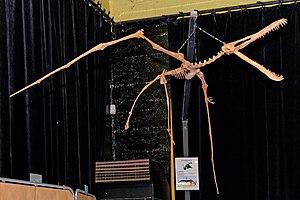
Moulage d'anhanguera. Exposition ""Les reptiles volants au temps des dinosaures"" organisée par la Société de Minéralogie et Paléontologie Dijonnaise (Dijon, Côte d'Or, Bourgogne, France)"